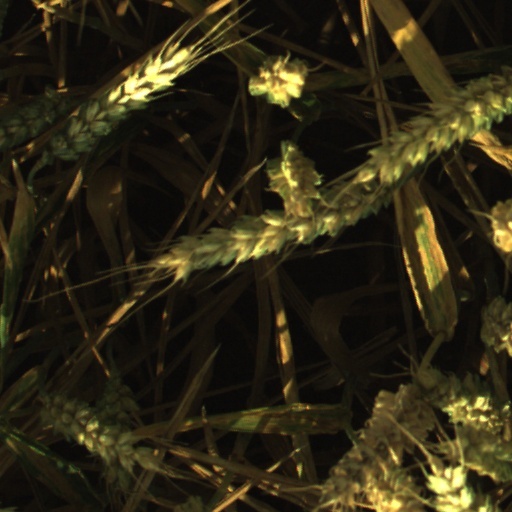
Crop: wheat